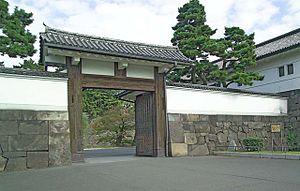
L'ère Ansei est une des ères du Japon suivant l'ère Kaei et précédant l'ère Man'en. Cette ère couvre la période qui s'étend du mois de novembre 1854 au mois de mars 1860. L'empereur régnant est Kōmei-tennō.
La purge d'Ansei désigne la répression politique dont ont été victimes plus de 100 personnes du shogunat Tokugawa, de différents domaines féodaux et des kuge de la cour impériale de Kyoto dans les années 1858 et 1859. Le nom « Ansei » renvoie à l'ère Ansei des ères du Japon.